Belgium in the Eurovision Song Contest 2017

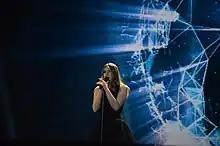
Blanche during a rehearsal before the first semi-final

Blanche took part in technical rehearsals on 30 April and 4 May, followed by dress rehearsals on 8 and 9 May. This included the jury show on 8 May where the professional juries of each country watched and voted on the competing entries.